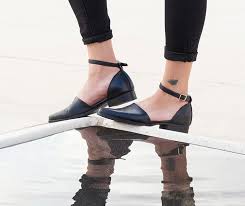
Label: Ballet Flat